Super Bowl LIV halftime show

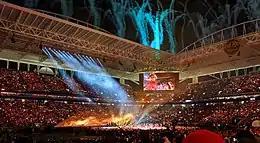
Shakira performs "Whenever, Wherever"

Shakira, standing on a platform on the stage and wearing a "tiny red sequin dress", opened the show dancing "Dare (La La La)". She started her set with a performance of "She Wolf", surrounded by a group of dancers, the segued into a performance of "Empire", during which she played an electric guitar and included elements of "Inevitable" and Led Zeppelin's "Kashmir". She then wrapped a rope around her wrists, sang part of the first verse of "Ojos Así", and then belly danced to part of "Move" by Said Mrad with added strings. This was followed by a performance of "Whenever, Wherever", after which guest artist Bad Bunny joined her on stage. Shakira and Bad Bunny performed a cover of his song "I Like It" then they sang a mash up of Shakira's "Chantaje" and Bunny's "Callaíta" together. In the final section of Shakira's set, she performed "Hips Don't Lie", during which she crowd surfed, danced mapalé, and wagged her tongue in an Arabic tradition known as zaghrouta.